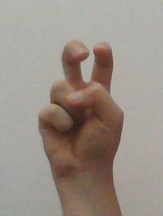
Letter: toot